Koreans in Mongolia

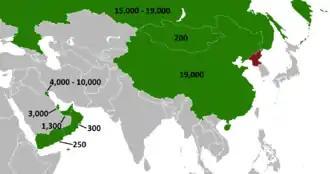
Number of North Korean migrant workers in Asia

As of May 2008, roughly 200 North Korean citizens worked in Mongolia. In February 2008, Ulaanbaatar and Pyongyang reached an agreement which would allow as many as 5,300 North Korean workers to come to Mongolia over the following five years. The relevant agreement came before the State Great Hural for approval in May that year. An open letter from American NGO Human Rights Watch in August called on Mongolian Minister of Social Welfare and Labor Damdiny Demberel to ensure that the workers' freedom of expression, movement, and association would be respected; North Korean workers in similar positions in Europe were often denied such rights by their North Korean government minders. The South Korean ambassador described Mongolia's decision to import North Korean workers as "problematic".